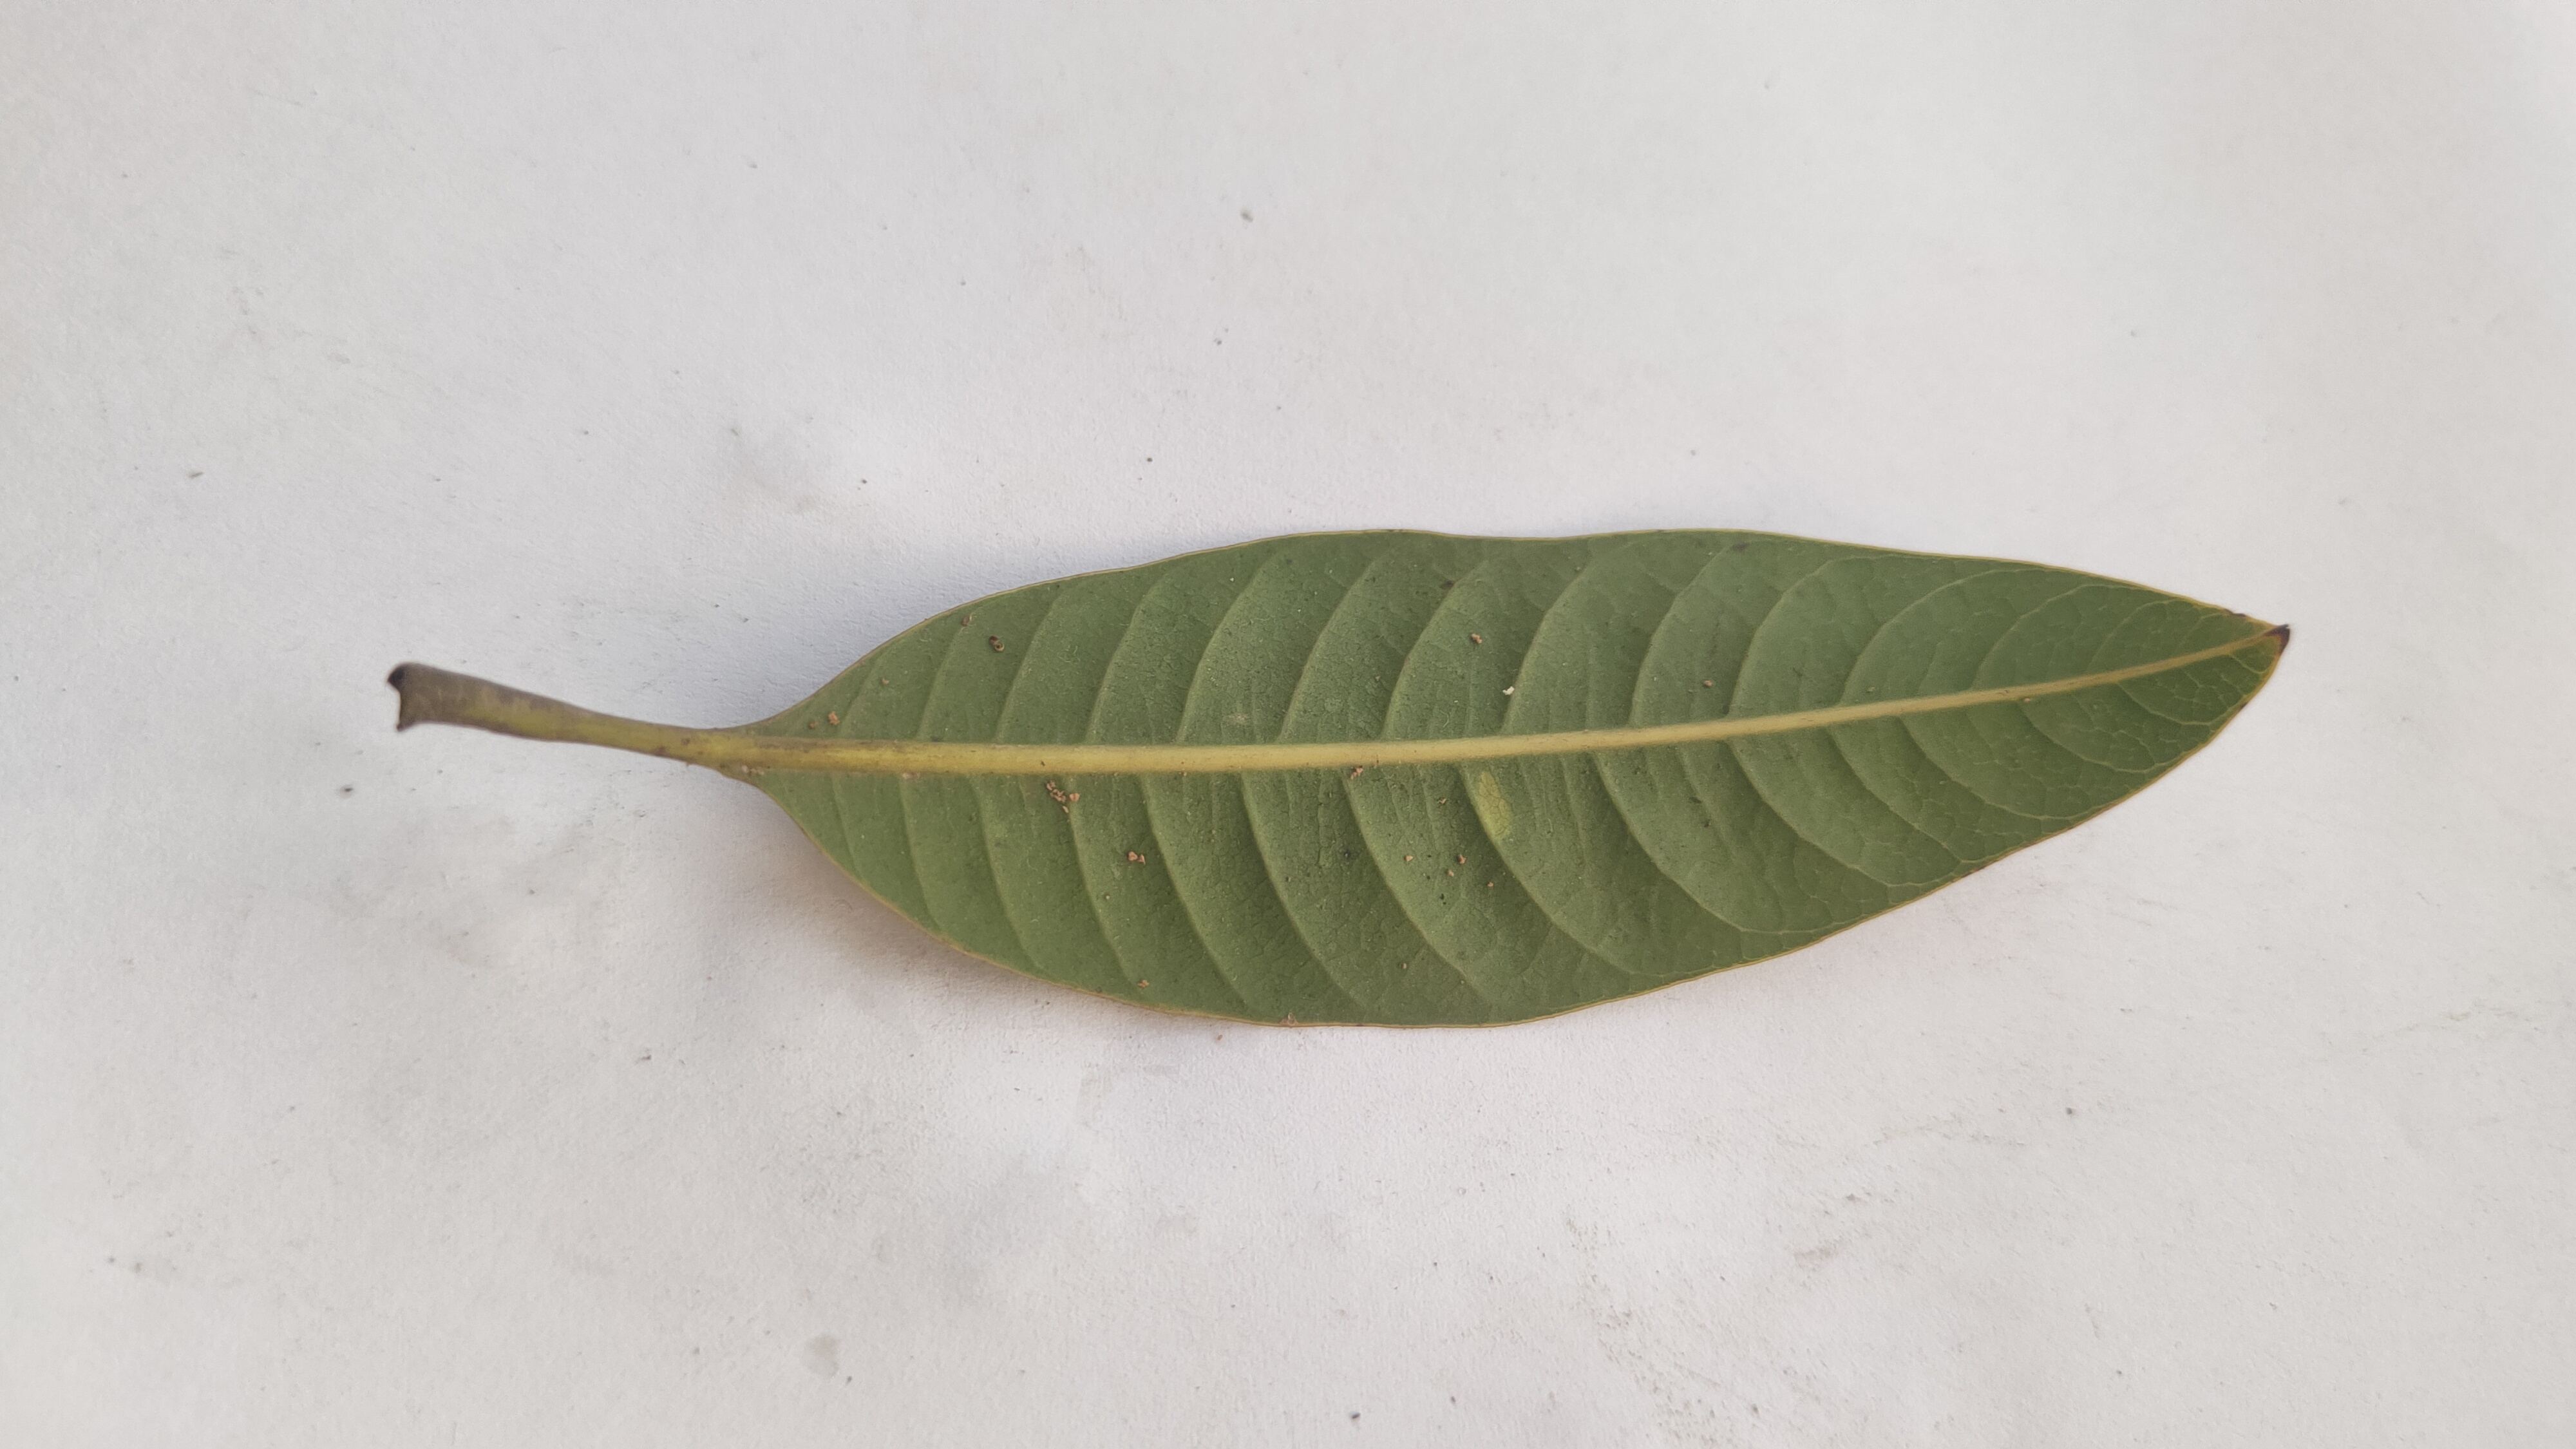
Leaf variety: Mango